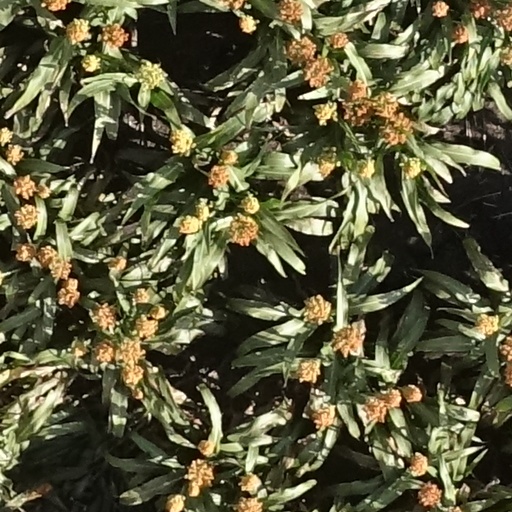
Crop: sorghum